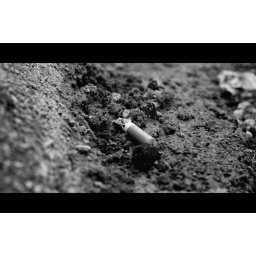
stomped out cigarette in black and white